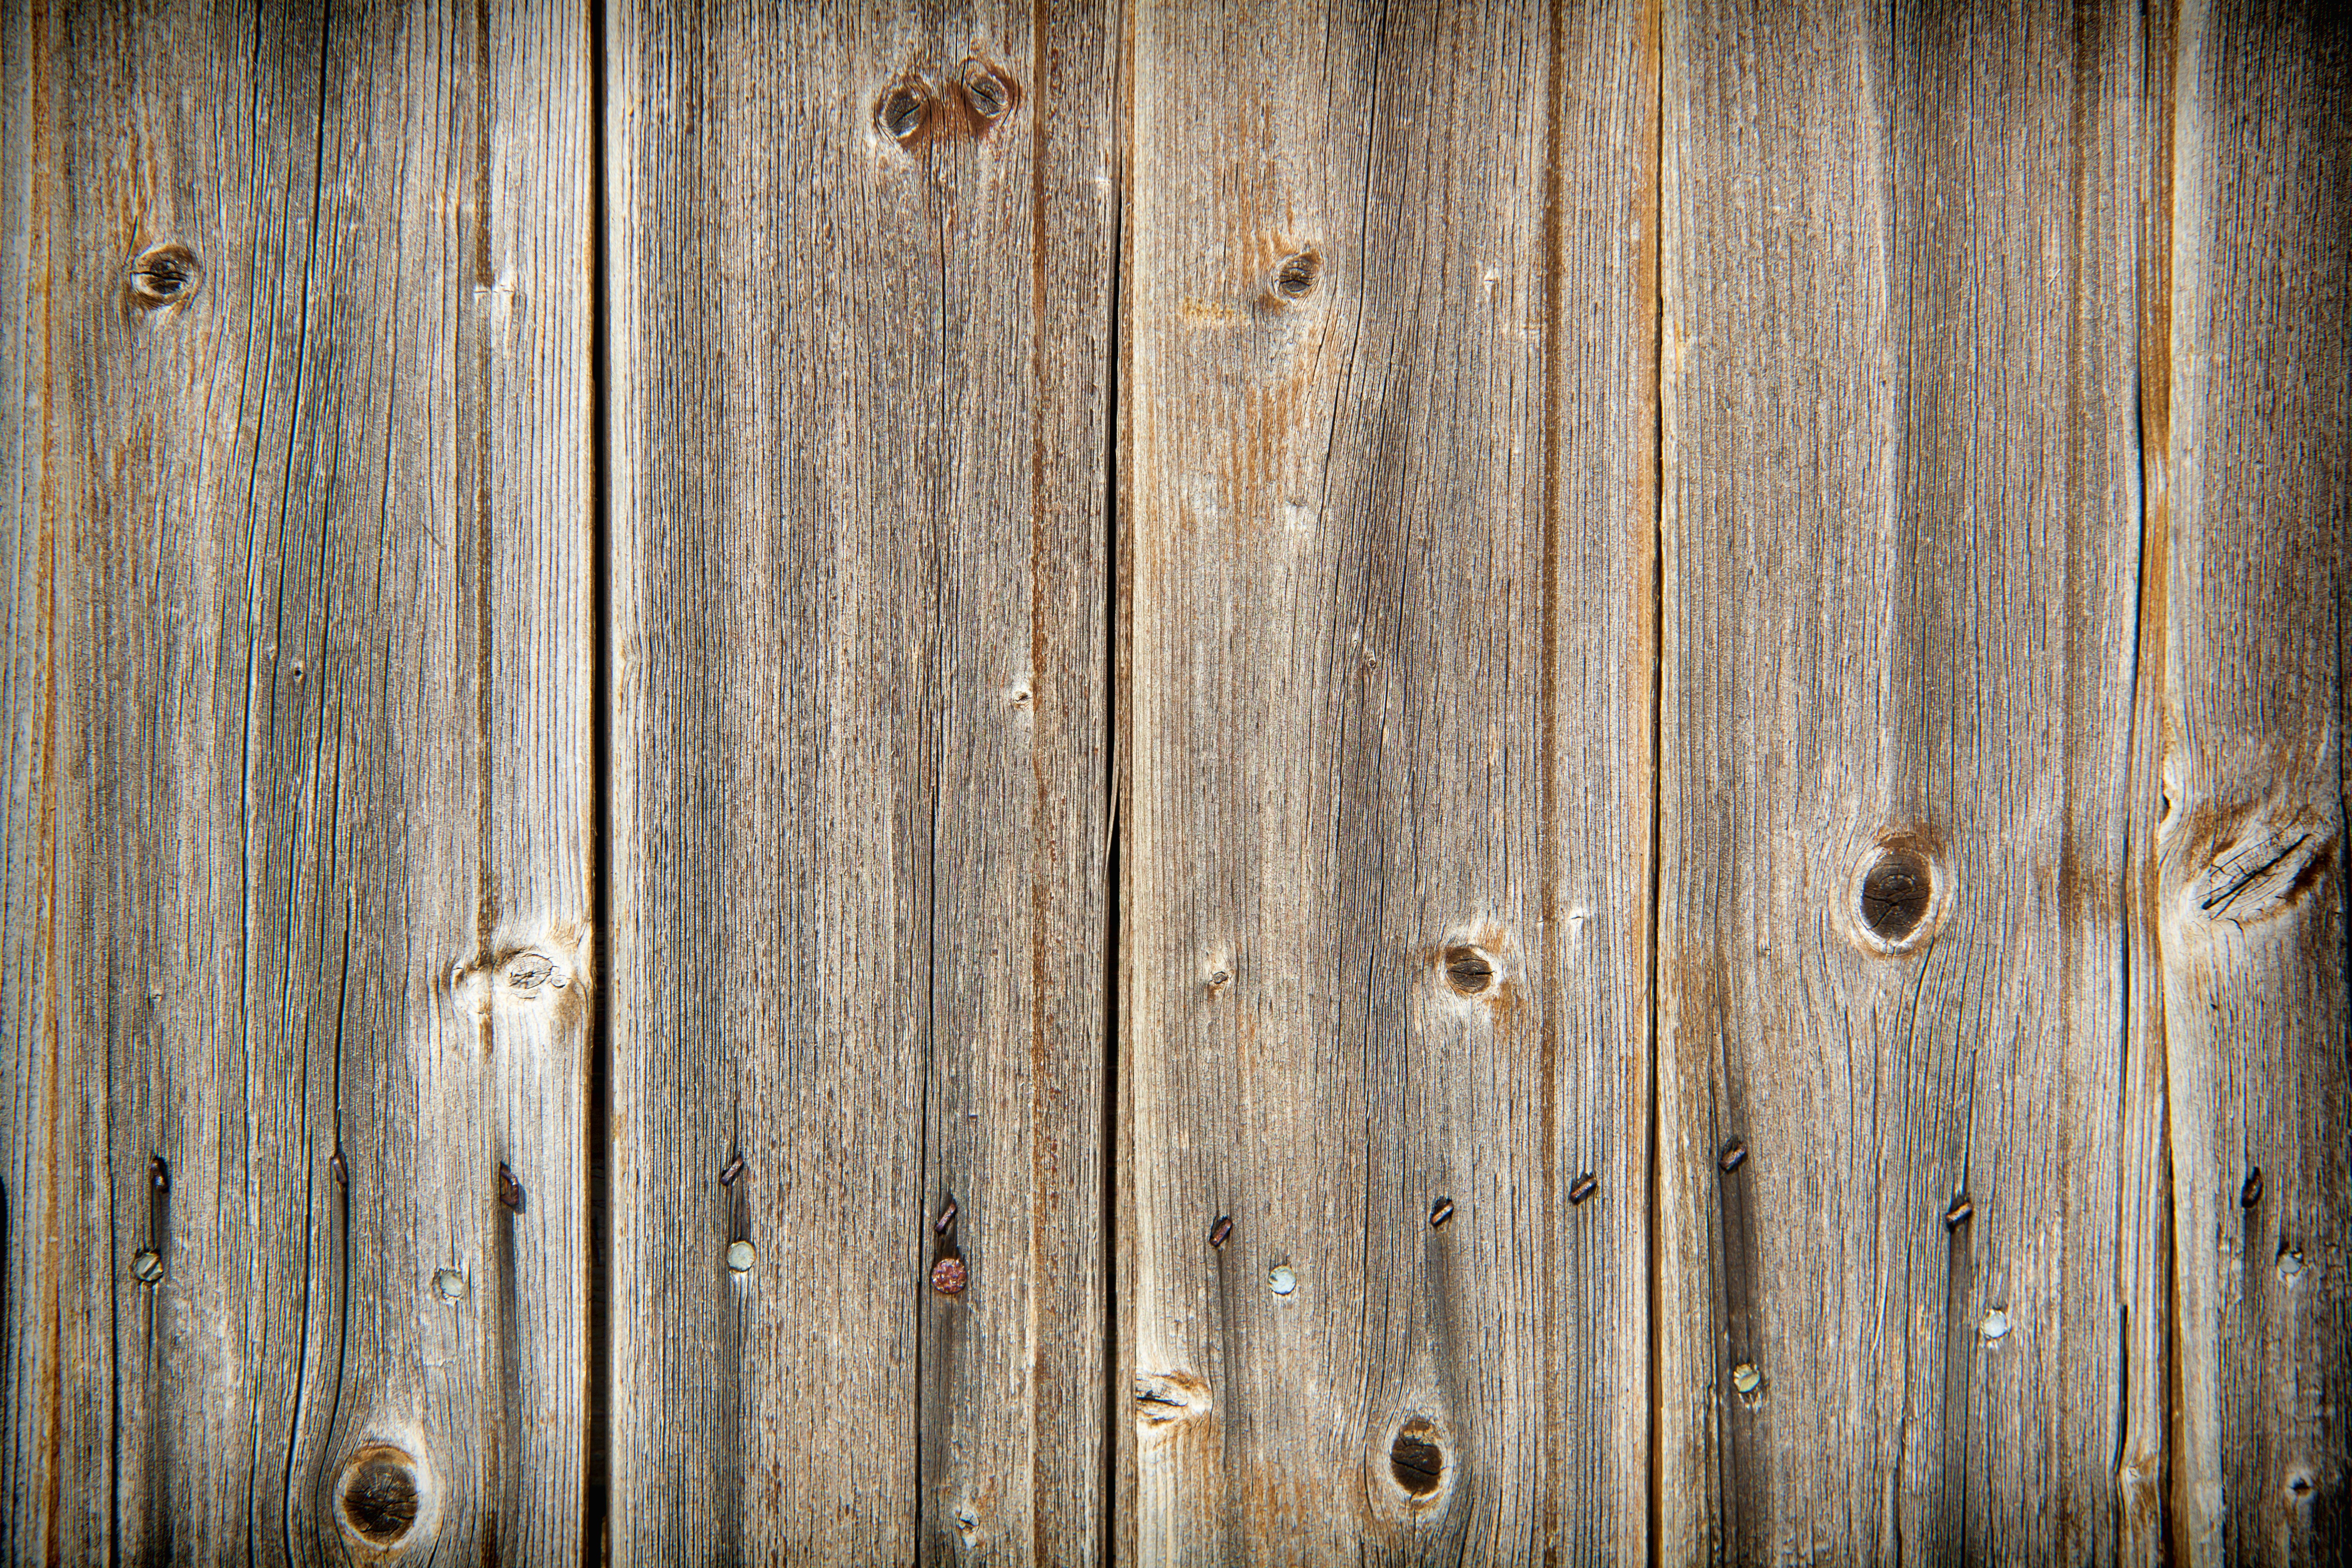
fence, structure, board, wood, grain, texture, plank, floor, wall, pattern, brown, lumber, door, background, hardwood, boards, panels, flooring, wood flooring, laminate flooring, wood stain